Iota Ursae Majoris

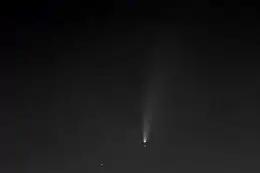
Iota Ursae Majoris in conjunction with comet NEOWISE on 18 July 2020 17° above the north horizon of Berlin

The traditional name "Talitha", (which was shared with Kappa Ursae Majoris) comes from the Arabic phrase, a mis-transcription of, which means "the third spring, or leap, of the ghazal". The term "Borealis" meaning "the north side" in Latin. In 2016, the International Astronomical Union organized a Working Group on Star Names (WGSN) to catalog and standardize proper names for stars. The WGSN's first bulletin of July 2016 included a table of the first two batches of names approved by the WGSN; which included "Talitha" for this star.